Mardi Gras (1958 film)

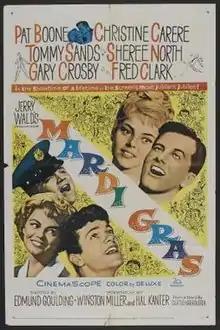

Mardi Gras is a 1958 American musical comedy film directed by Edmund Goulding and starring Pat Boone and Christine Carère.